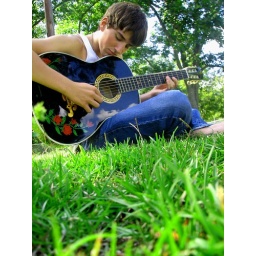
i think it's cool cause you can see the sky in his guitar